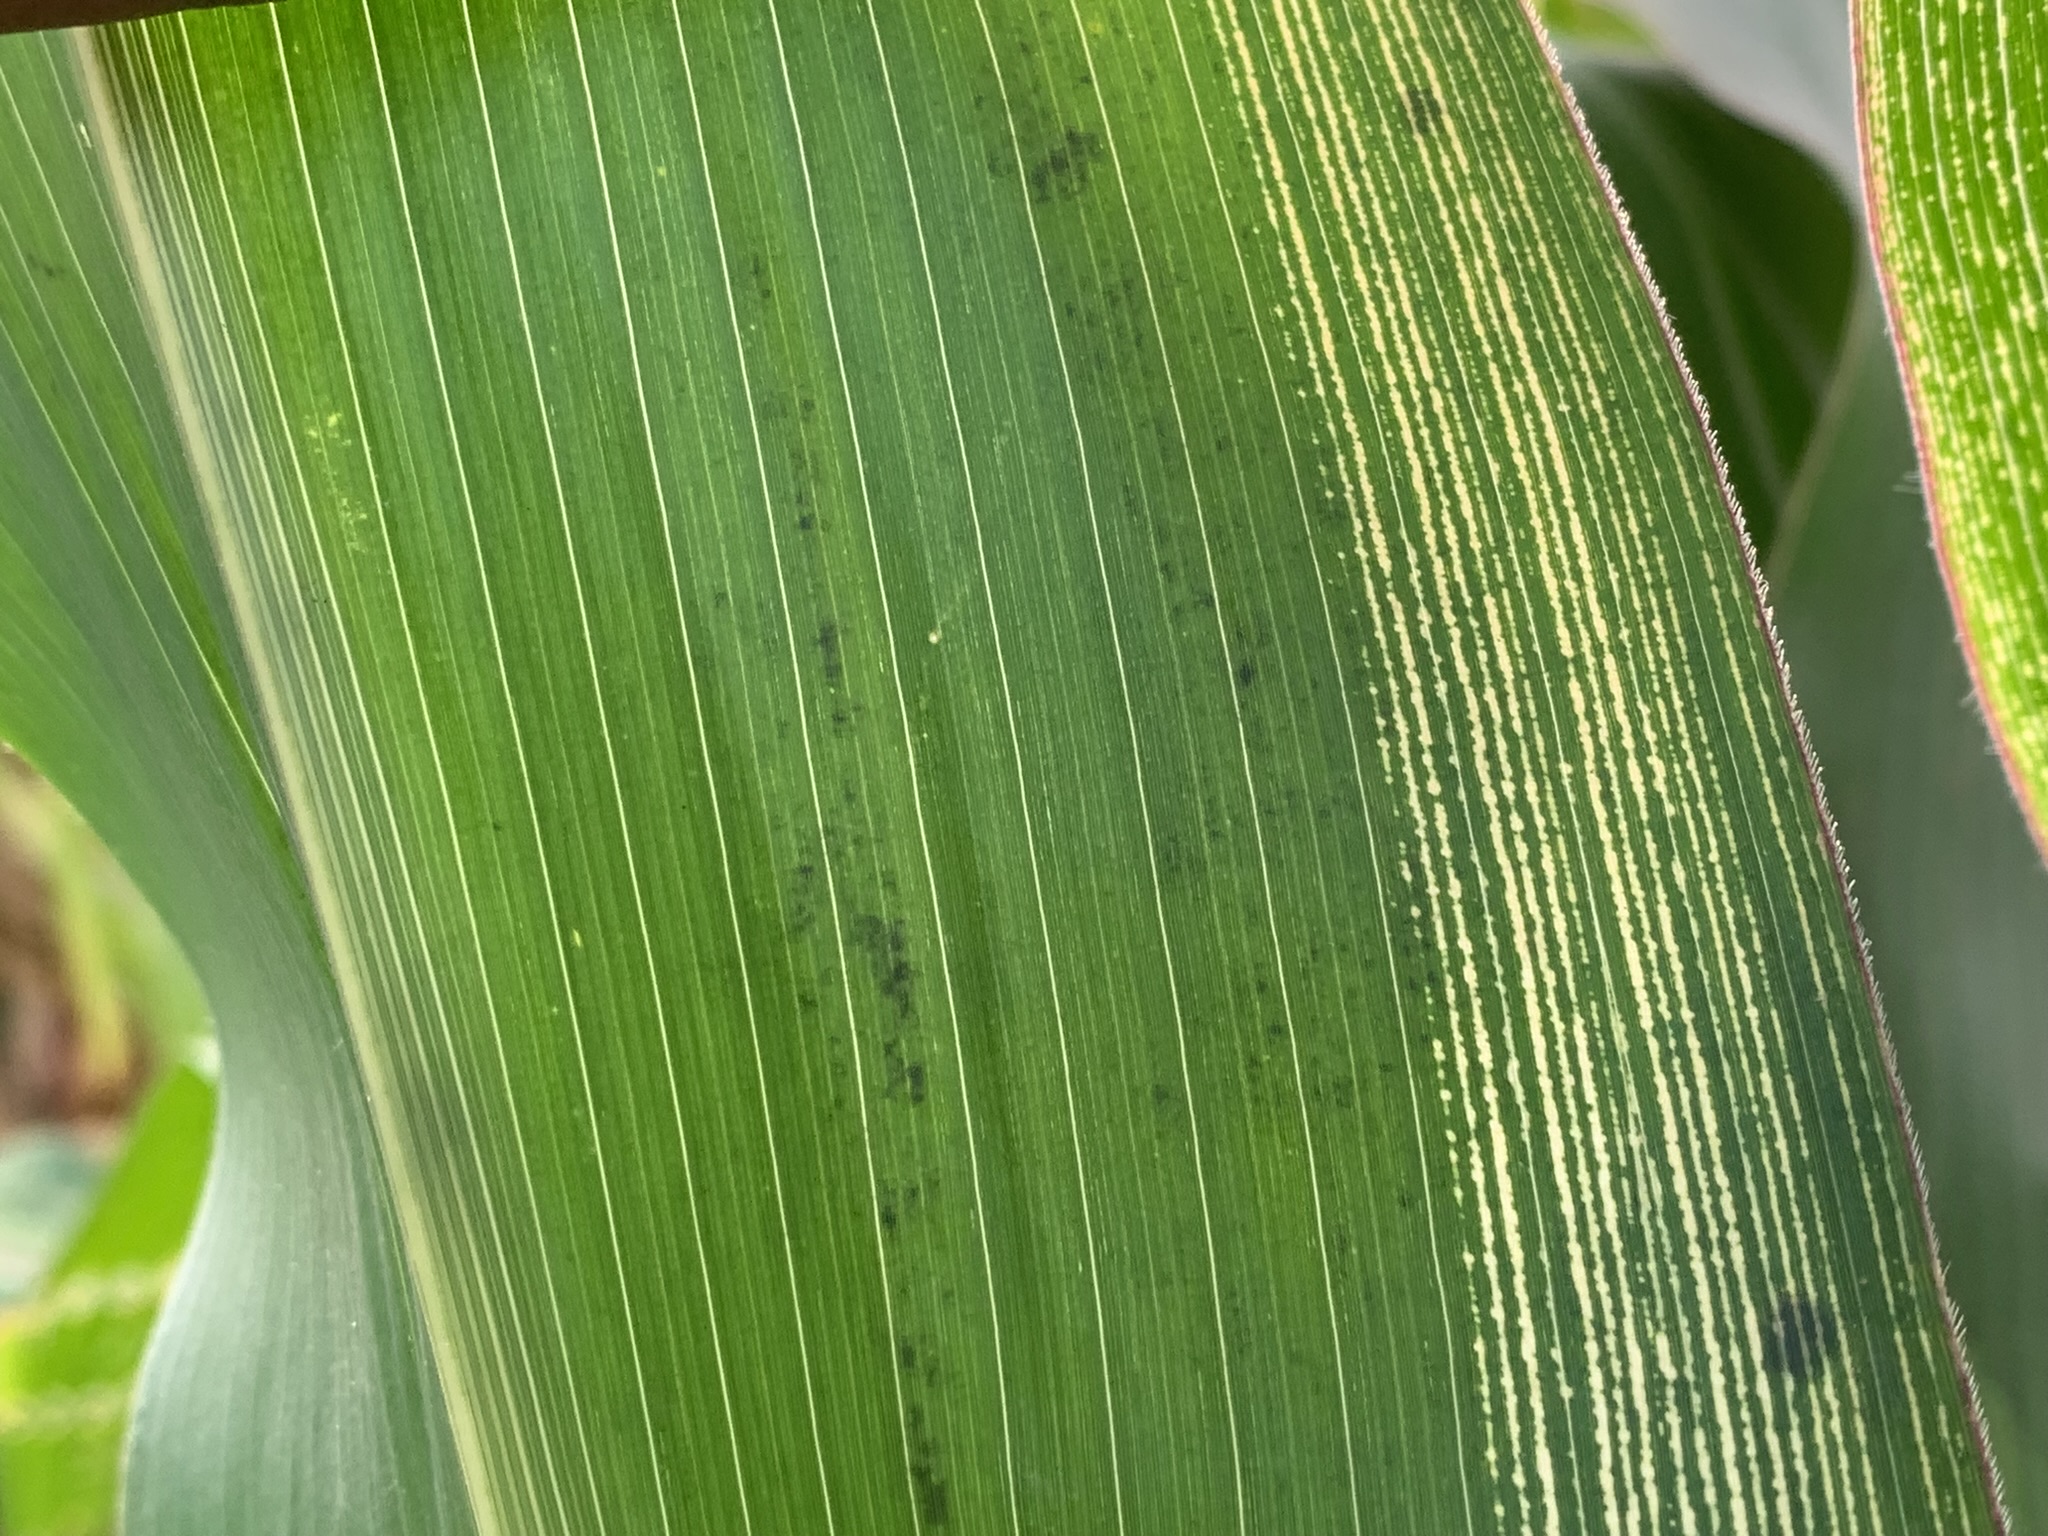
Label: MSV